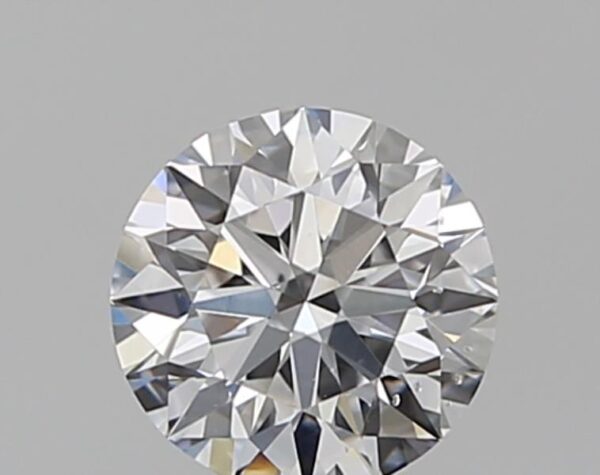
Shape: round
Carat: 0.53
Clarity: SI1
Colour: D
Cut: EX
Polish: EX
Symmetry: EX
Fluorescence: ST
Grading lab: GIA
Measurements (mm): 5.17 x 5.21 x 3.22